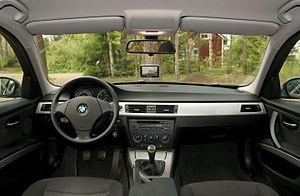
La BMW série 3 est une gamme de voitures berlines et coupés conçus par le constructeur allemand BMW. Cette série prend la succession en mai 1975 de la BMW 2002, reprenant la plupart de ses caractéristiques, tout en lui ajoutant de nombreuses évolutions, notamment au niveau des moteurs. La série 3 était autrefois le plus petit modèle fabriquée par BMW, avant que la place soit prise par la Série 1 en 2004. C'est également le modèle le plus vendu au monde en 2005 dans la catégorie des voitures de luxe de milieu de gamme, comptant ainsi pour près de 40 % des ventes du constructeur germanique.